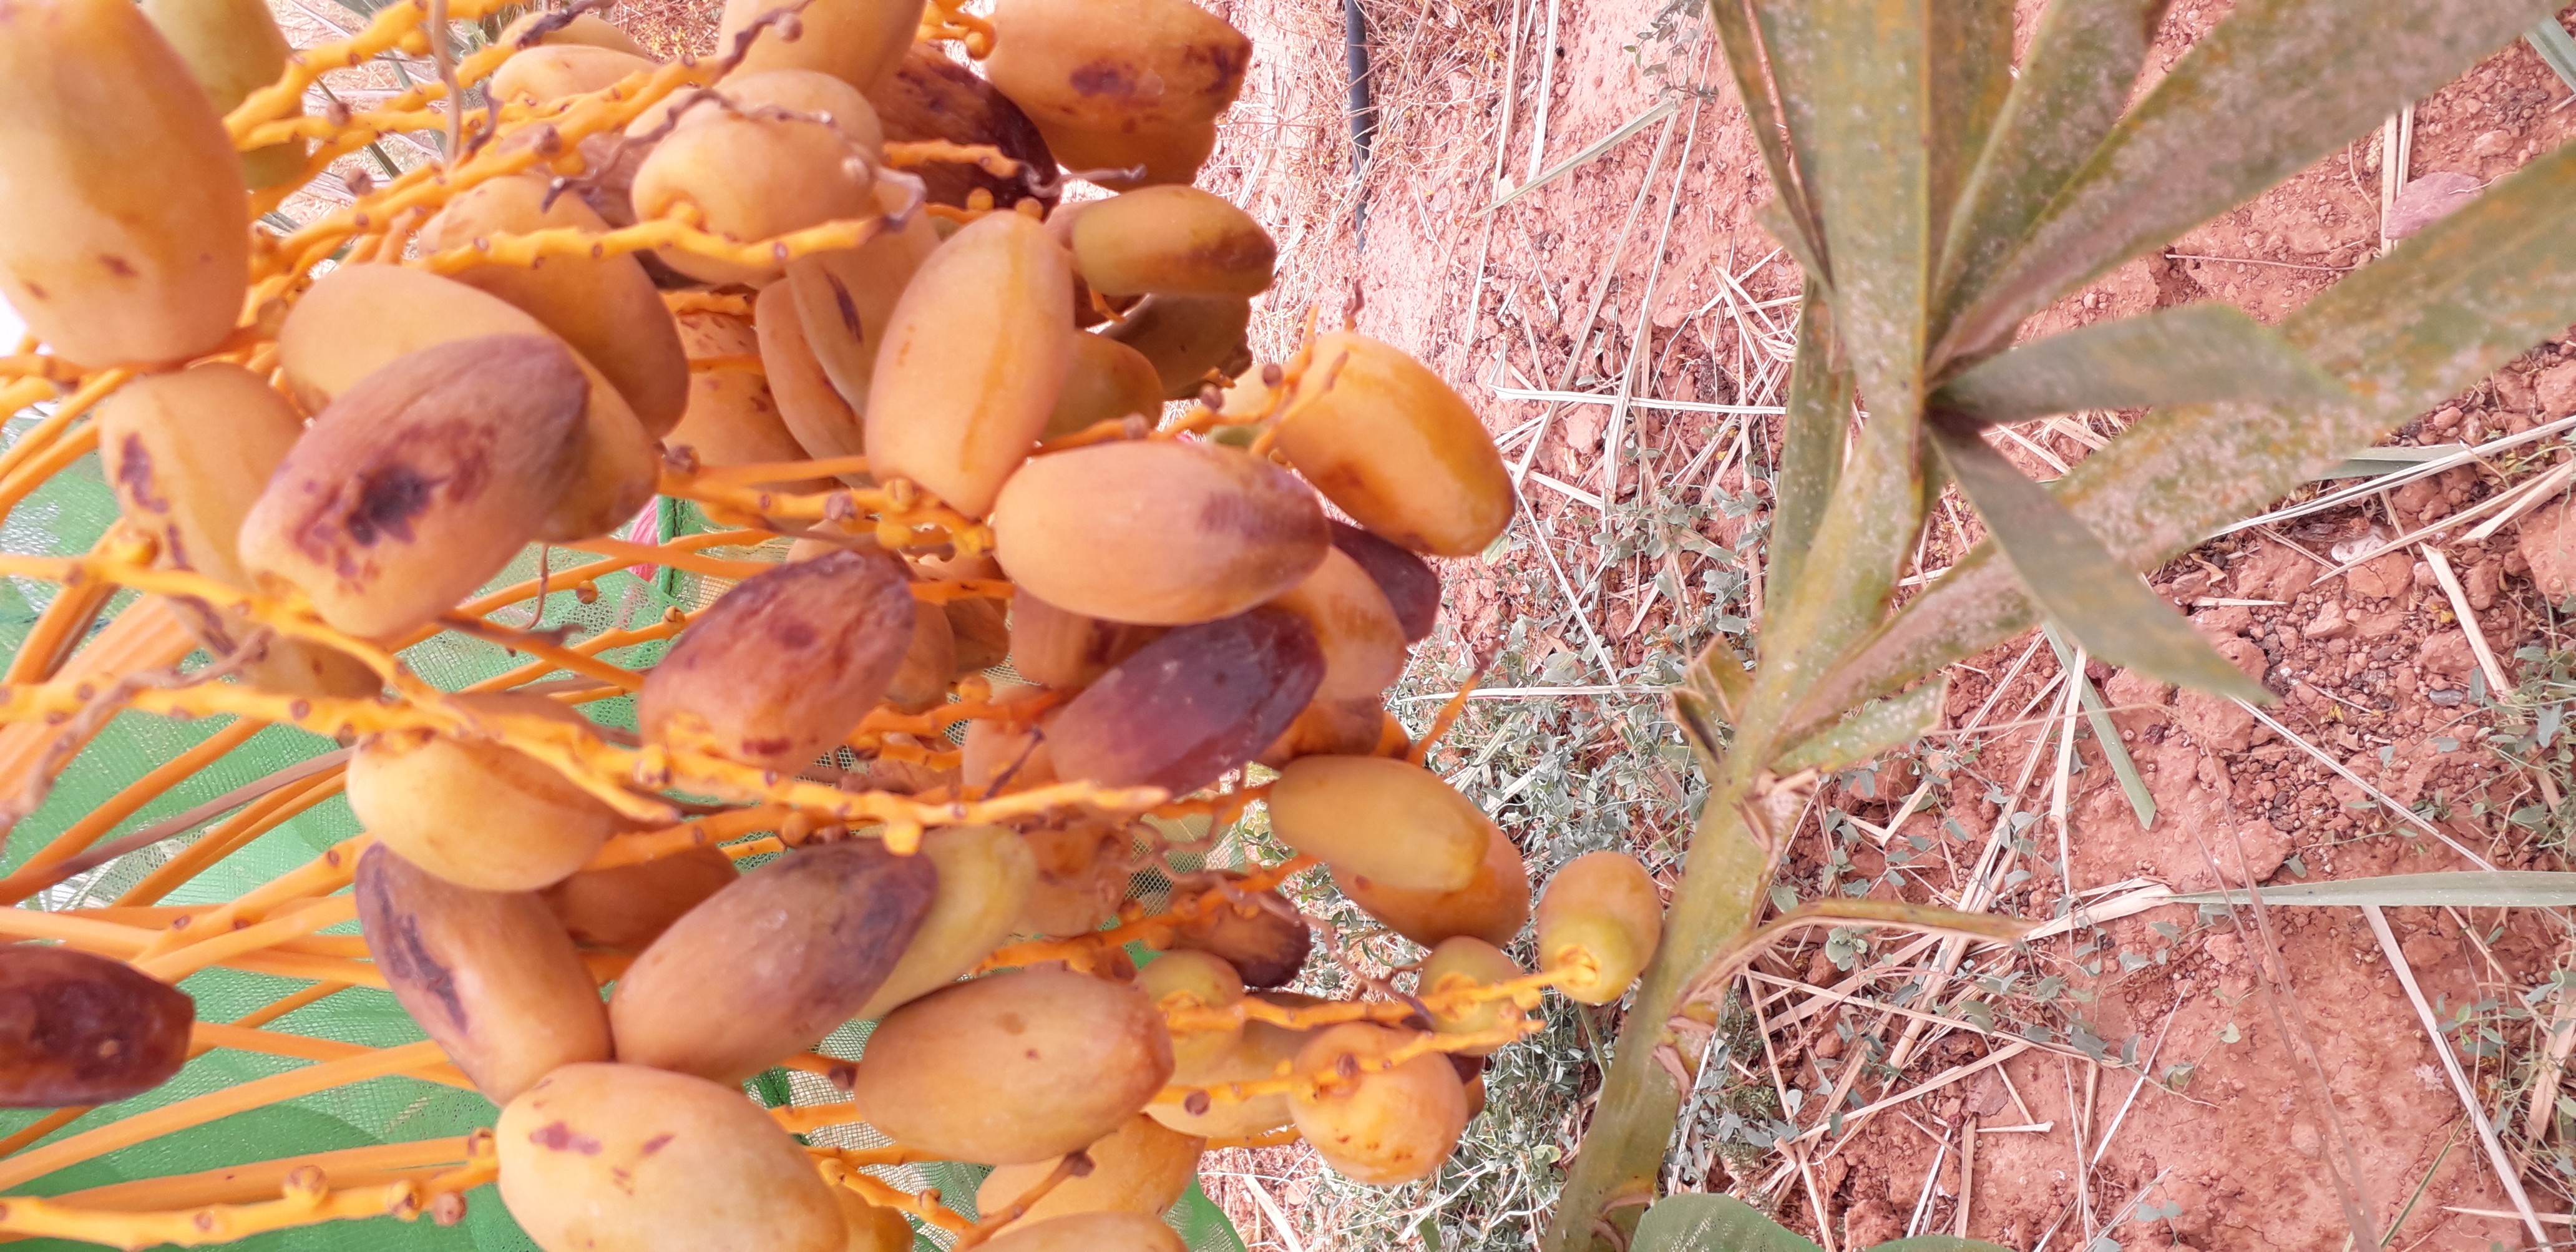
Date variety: Boumajhoul